Malek Haddad

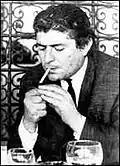
Malek Haddad

Malek Haddad (born in Constantine, Algeria on 5 July 1927; died in Algiers on 2 June 1978) was an Algerian poet and writer in the French language.